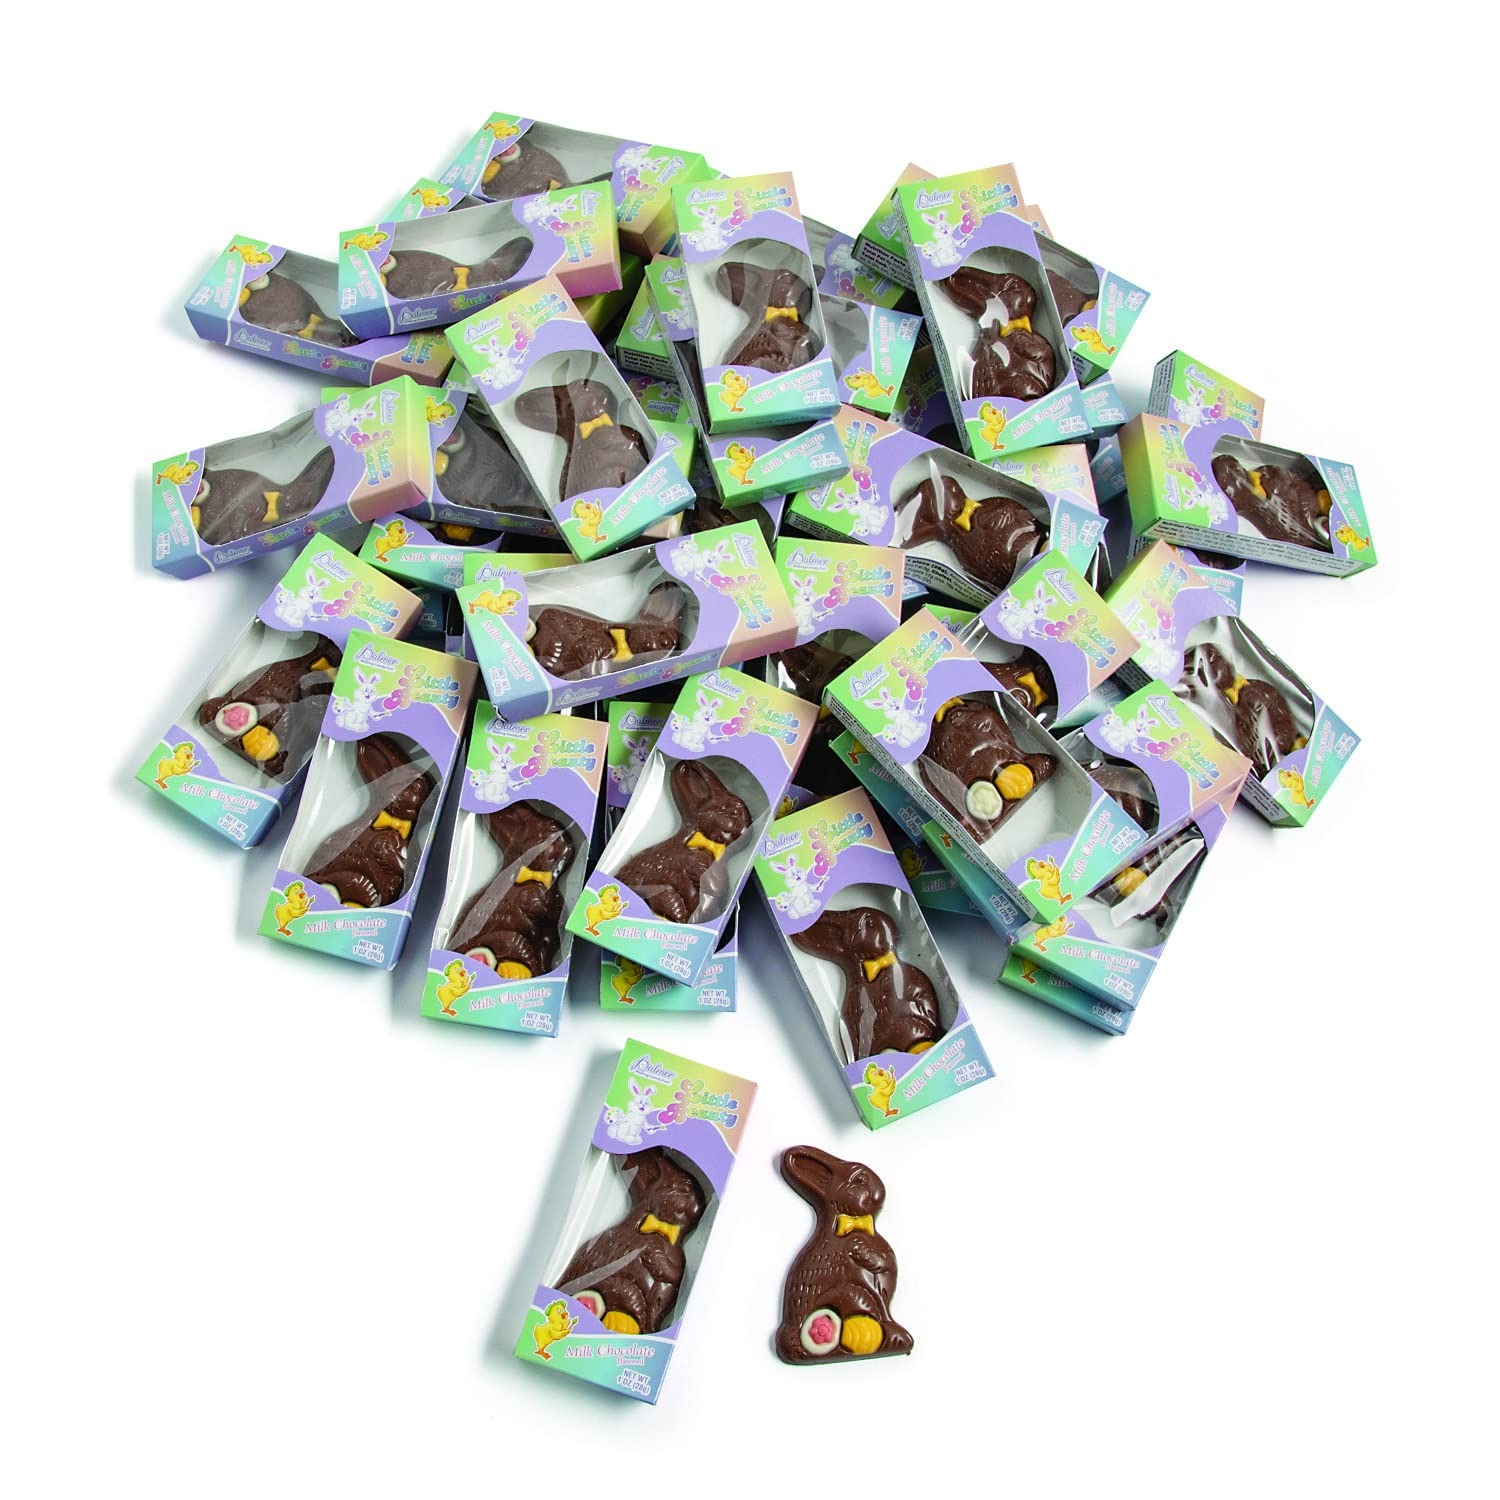
Item Name: Bulk Chocolate Bunnies Easter Candy - 48 Pieces - Great For Easter Celebrations and Easter Baskets
Bullet Point 1: Easter Bunny Delight: Indulge in the joy of the season with our delectable easter chocolate bunnies—a bulk pack of 48 pieces perfect for festive celebrations
Bullet Point 2: Bulk Easter Candy Pack: Elevate your holiday treats with this delightful bulk easter candy offering featuring 48 delicious chocolate bunnies to sweeten your festivities
Bullet Point 3: Chocolate Bunny Assortment: Unwrap the magic of Easter with our diverse assortment of chocolate bunny treats adding a delightful mix to your Easter baskets or candy bowls
Bullet Point 4: Festive Basket Fillers: These bunny-shaped chocolate goodies are the perfect addition to your Easter Basket Fillers, providing a sweet and charming touch to your holiday gifts
Bullet Point 5: Springtime Chocolate Bliss: Embrace the season with our sweet easter bunny delights—a delicious array of 48 bunny-themed chocolates, perfect for springtime celebrations
Product Description: Celebrate the sweetness of Easter with our delightful Bulk Chocolate Bunnies Easter Candy—a pack of 48 pieces designed to add a touch of joy to your festive occasions. Indulge in the magic of the season with our exquisite Easter Chocolate Bunnies, crafted to elevate your holiday treats. This Bulk Easter Candy Pack is a delightful offering, featuring 48 delicious chocolate bunnies that promise to sweeten your festivities and bring smiles to the faces of those who enjoy them. Unwrap the magic of Easter with our diverse assortment of Chocolate Bunny Treats, adding a delightful mix to your Easter baskets or candy bowls. These Bunny-Shaped Chocolate Goodies are perfect as festive Basket Fillers, providing a sweet and charming touch to your holiday gifts. Embrace the joy of the season with our Sweet Easter Bunny Delights—a delicious array of 48 bunny-themed chocolates, perfect for adding a touch of springtime bliss to your celebrations
Value: 48.0
Unit: Ounce

Price: 49.035